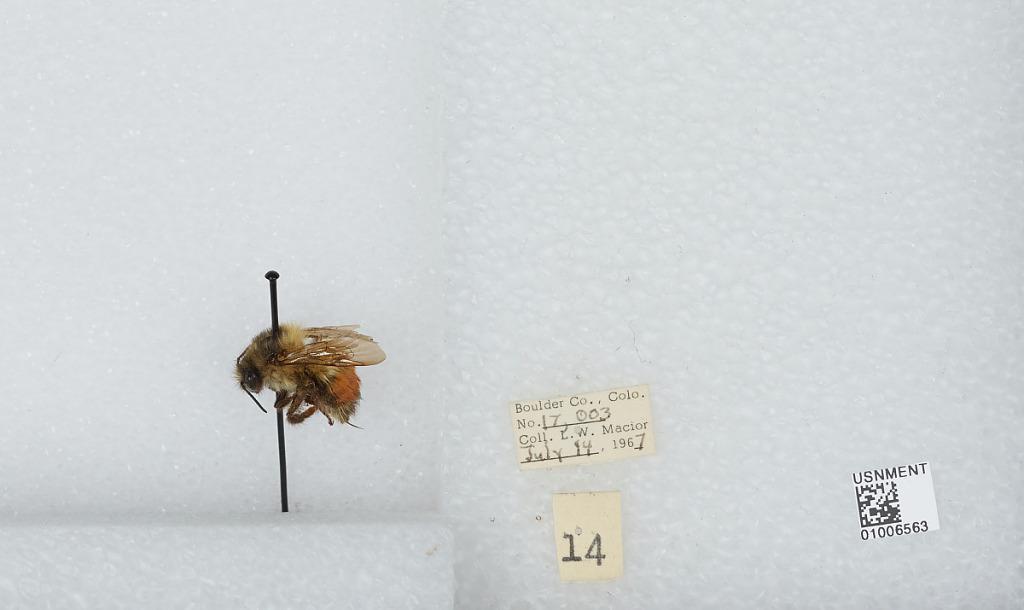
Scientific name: Bombus (Pyrobombus) melanopygus Nylander
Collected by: L. Macior
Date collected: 1967-7-14
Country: United States
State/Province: Colorado